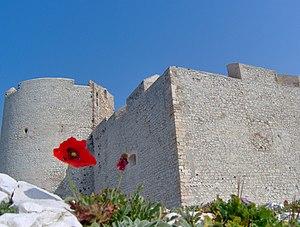
Le château d'If est une forteresse française édifiée sur les ordres du roi François Iᵉʳ, entre 1527 et 1529 sur l'îlot d'If de l'archipel du Frioul, proche des îles de Ratonneau et Pomègues au centre de la rade de Marseille.